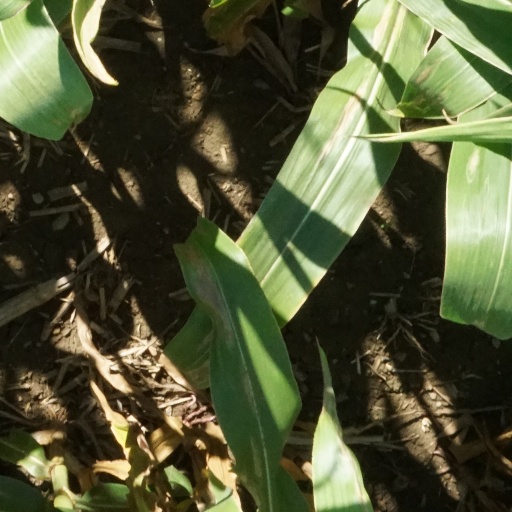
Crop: maize; corn